Norse settlement of North America

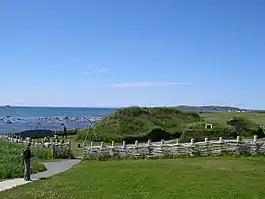
A reconstruction of Norse buildings at the UNESCO listed L'Anse aux Meadows site in Newfoundland, Canada. Archaeological evidence demonstrates that iron working, carpentry, and boat repair were conducted at the site.

To some extent, it seemed that the Norse were unwilling to integrate with the Thule people of Greenland, through either marriage or culture. There is evidence of contact as seen through the Thule archaeological record, including ivory depictions of the Norse as well as bronze and steel artifacts. In the 20th century, there was little evidence for Thule artifacts among Norse habitations, however it is now known that Thule artifacts are found among Norse habitations, indicating that both groups acquired material goods from each other. The older research posited that it was not climate change alone that led to Norse decline, but also their unwillingness to adapt. For example, if the Norse had decided to focus their subsistence hunting on the ringed seal (which could be hunted year round, though individually), and decided to reduce or do away with their communal hunts, food would have been much less scarce during the winter season. Also, had Norse individuals used skins instead of wool for their clothing, they would have fared better nearer to the coast, and would not have been as confined to the fjords.